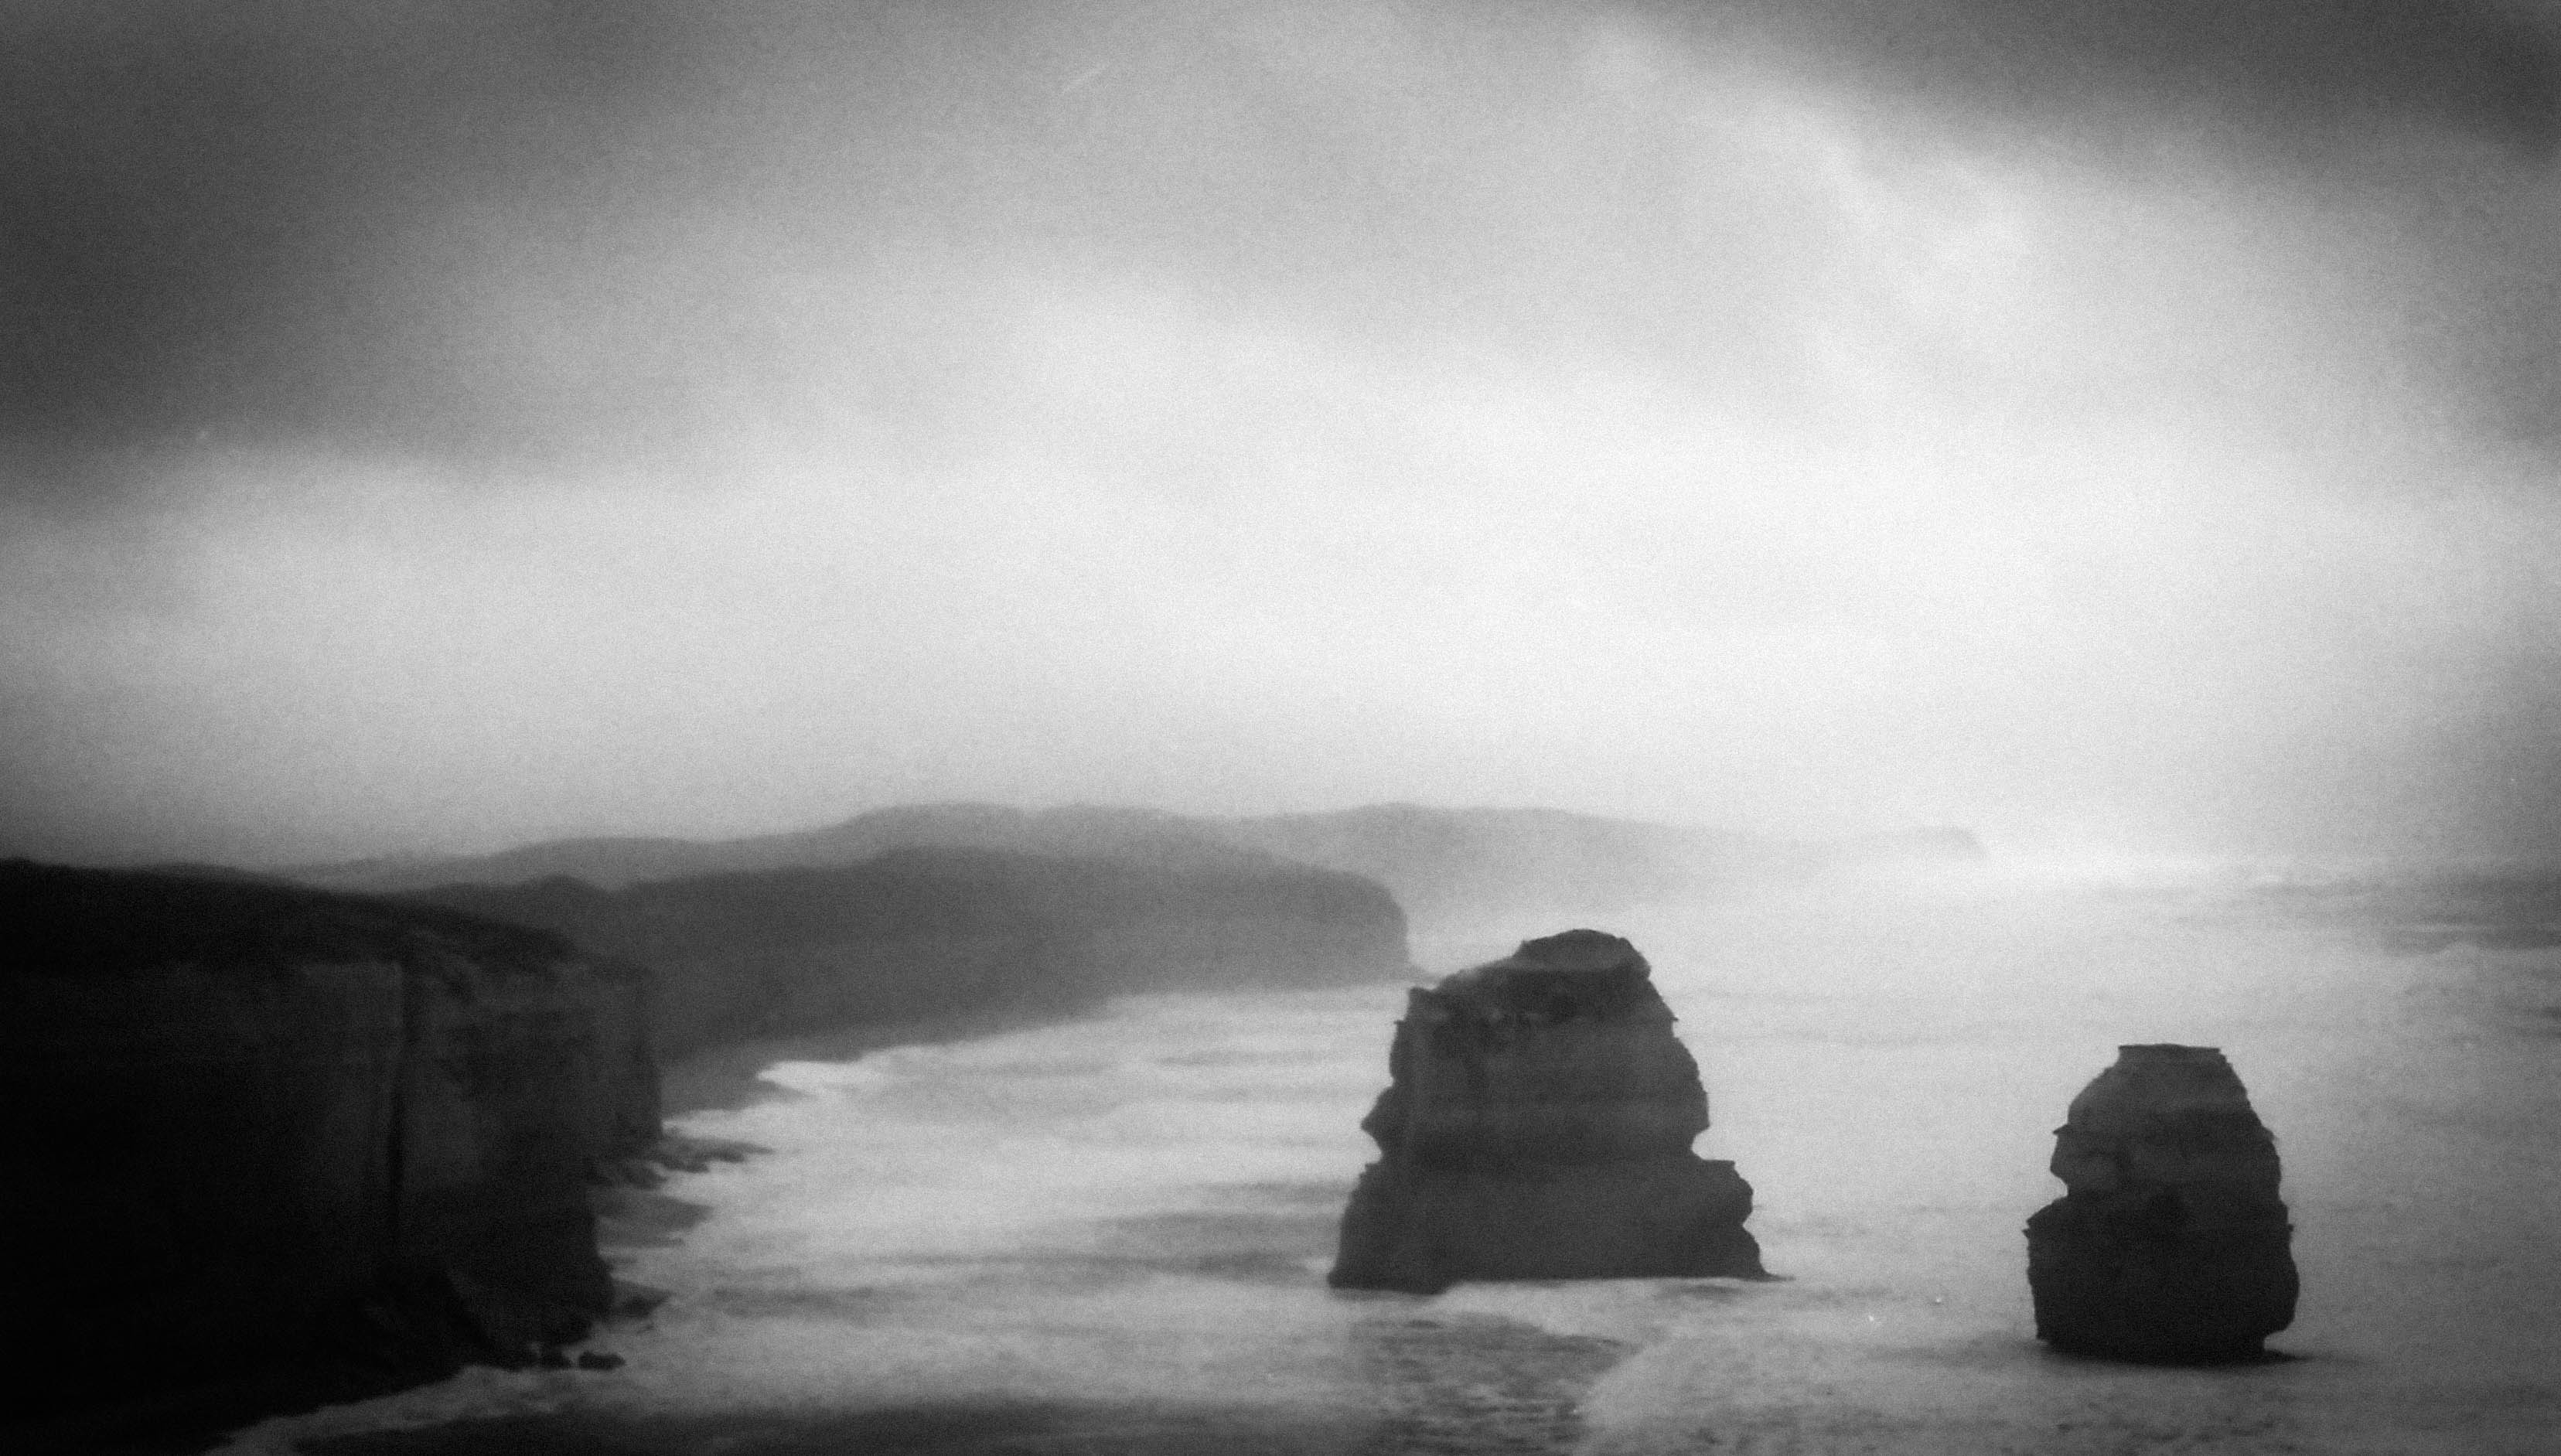
sea, coast, rock, ocean, horizon, cloud, black and white, mist, morning, wave, weather, darkness, black, monochrome, monochrome photography, atmospheric phenomenon, wind wave